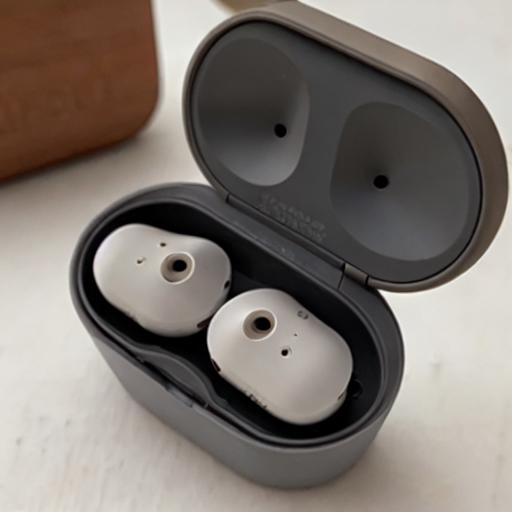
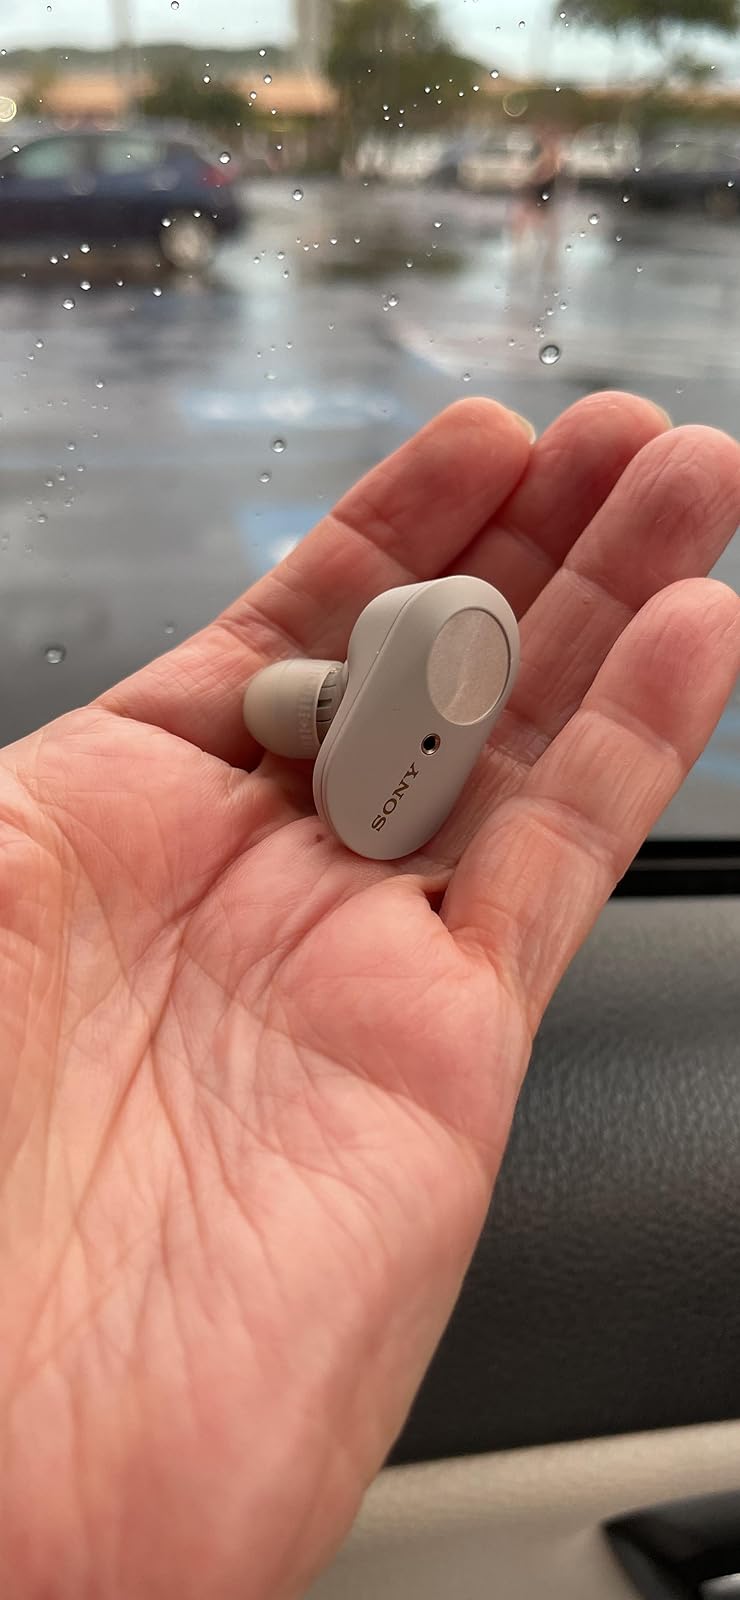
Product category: earbuds
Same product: no